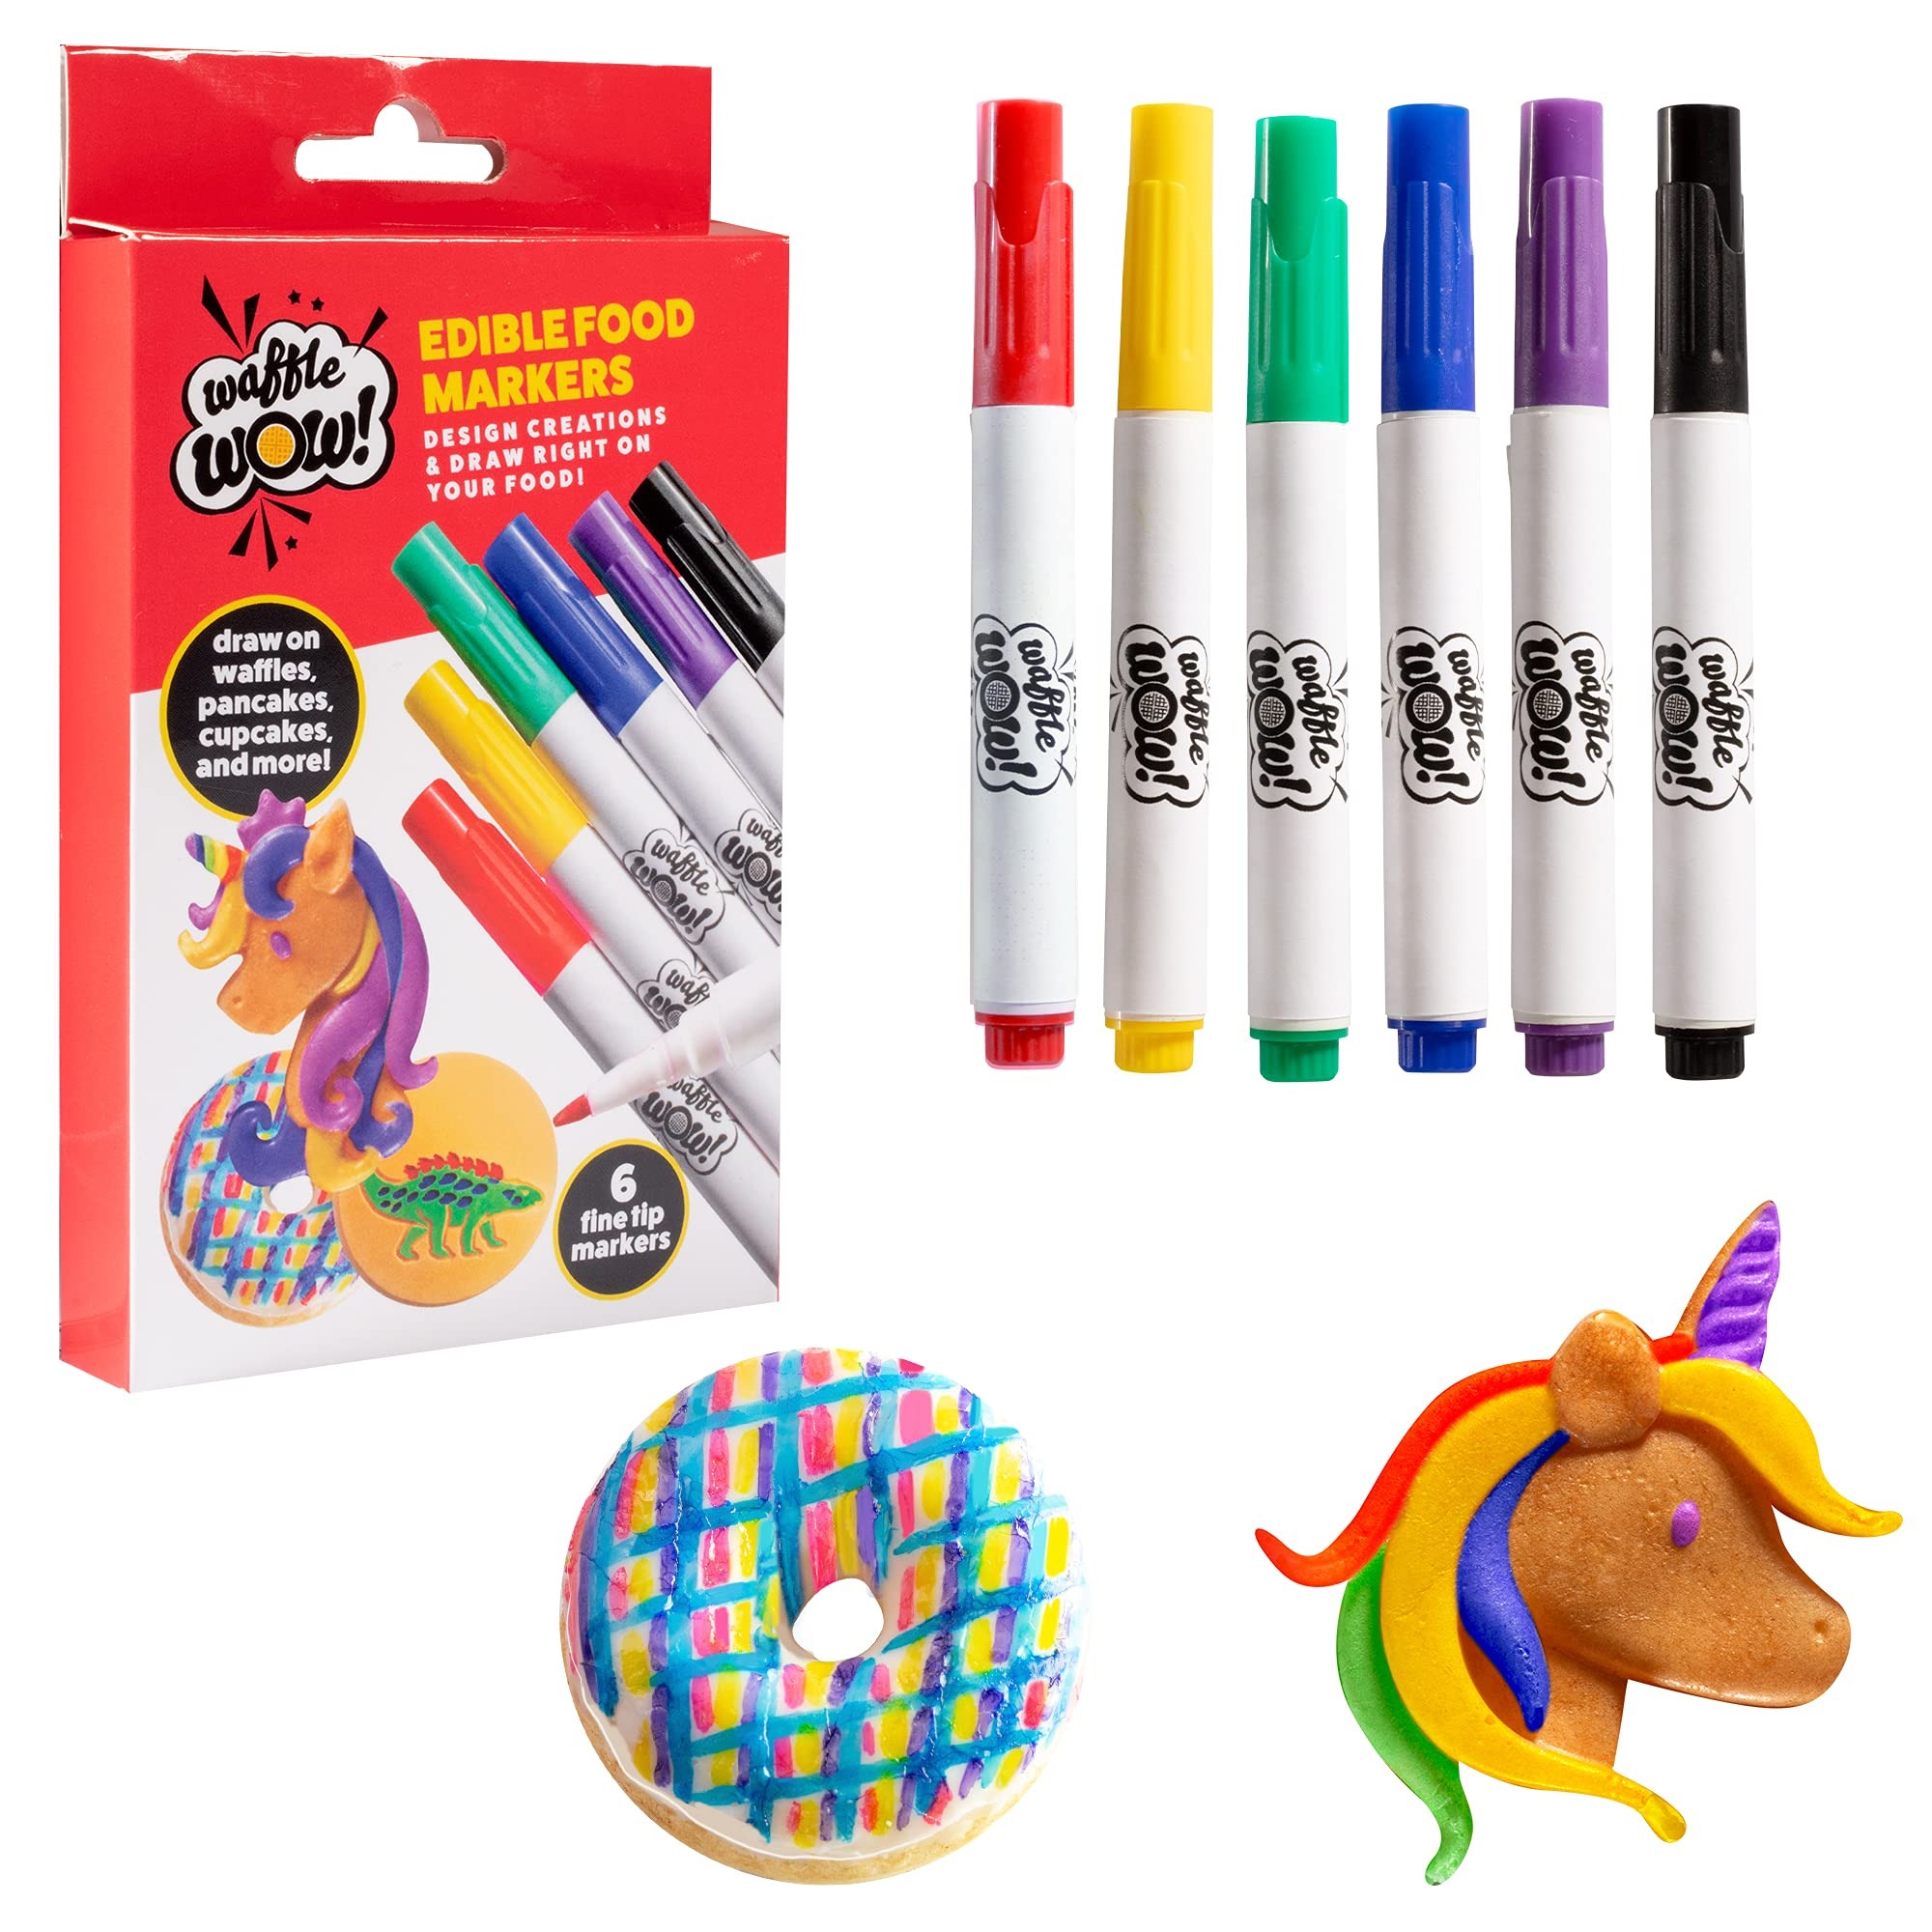
Item Name: Food Coloring Markers, 6 pc Edible Pen Set for Decorating Drawing & Coloring on Cake Waffles Pancake Cookies Bread & Desserts w Fine Precision Tip, Food Grade Gourmet Writer Decorator for Kids, Adults
Bullet Point 1: Food Coloring Markers, 6 Piece Set: Includes red, purple, blue, yellow, green & black
Bullet Point 2: FOOD SAFE - Store pens in a cool place. Wipe tips with a paper towel to remove any food particles.
Bullet Point 3: Decorate, draw, color & ice on endless treats! Design cakes, draw on fondant, and doodle on cookies, waffles, pancakes, bread, eggs and more!
Bullet Point 4: Fun Arts & Crafts Activity - Love to doodle AND to bake? These markers make for a great gift
Bullet Point 5: Precision Tip - Pens have a fine tip so you can decorate your treats just the way you like
Product Description: Food Coloring Markers, 6 pc Set Food Grade & Edible Pens for Decorating, Drawing & Coloring on Cakes, Waffles, Pancakes, Cookies, Easter Eggs, Breads & More with Fine Precision Tip. Includes red, purple, blue, yellow, green & black.
Value: 6.0
Unit: Count

Price: 11.49